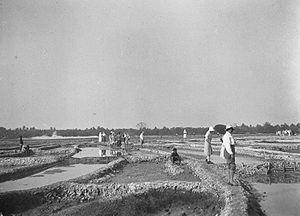
Le volcan de boue de Bledug Kuwu est un phénomène géologique dans le nord de la province de Java central en Indonésie, dans le kabupaten de Grobogan. Il s'agit d'un vaste champ de boue où se produit de façon continue une succession d'explosions de bulles de dioxyde de carbone et d'eau salée. Le Bledug Kuwu est en fait un volcan de boue.